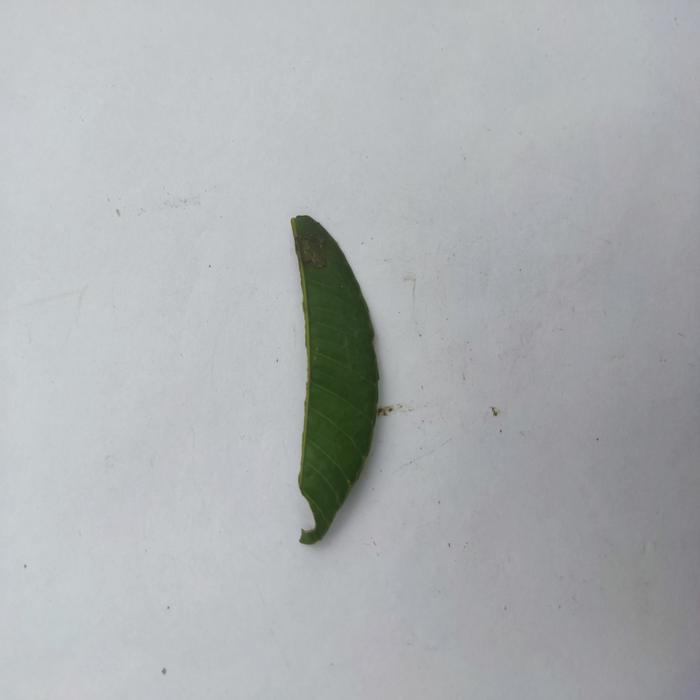
Crop: Hog Plum
Leaf condition: Caterpillars_Infestation